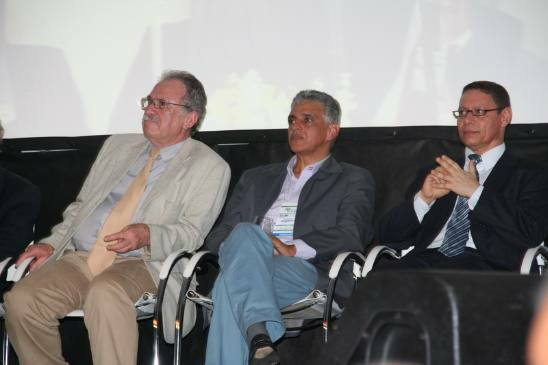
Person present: Yes